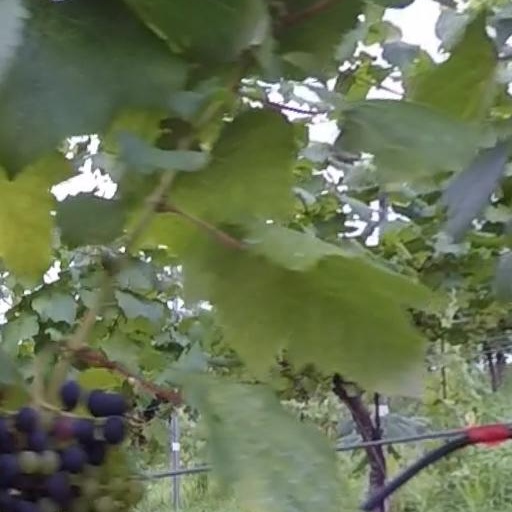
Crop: grape